David Bernhardt

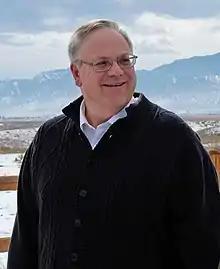
Bernhardt in 2019

David Longly Bernhardt (born August 17, 1969) is an American lawyer who served as the 53rd United States secretary of the interior from 2019 to 2021 in the administration of Donald Trump. He previously was a shareholder at the Colorado law firm Brownstein Hyatt Farber Schreck, where he was a lobbyist and natural resources attorney. He began working for the United States Department of the Interior (DOI) in 2001, and served as the department's solicitor from 2006 to 2009 and deputy secretary from 2017 to 2019.